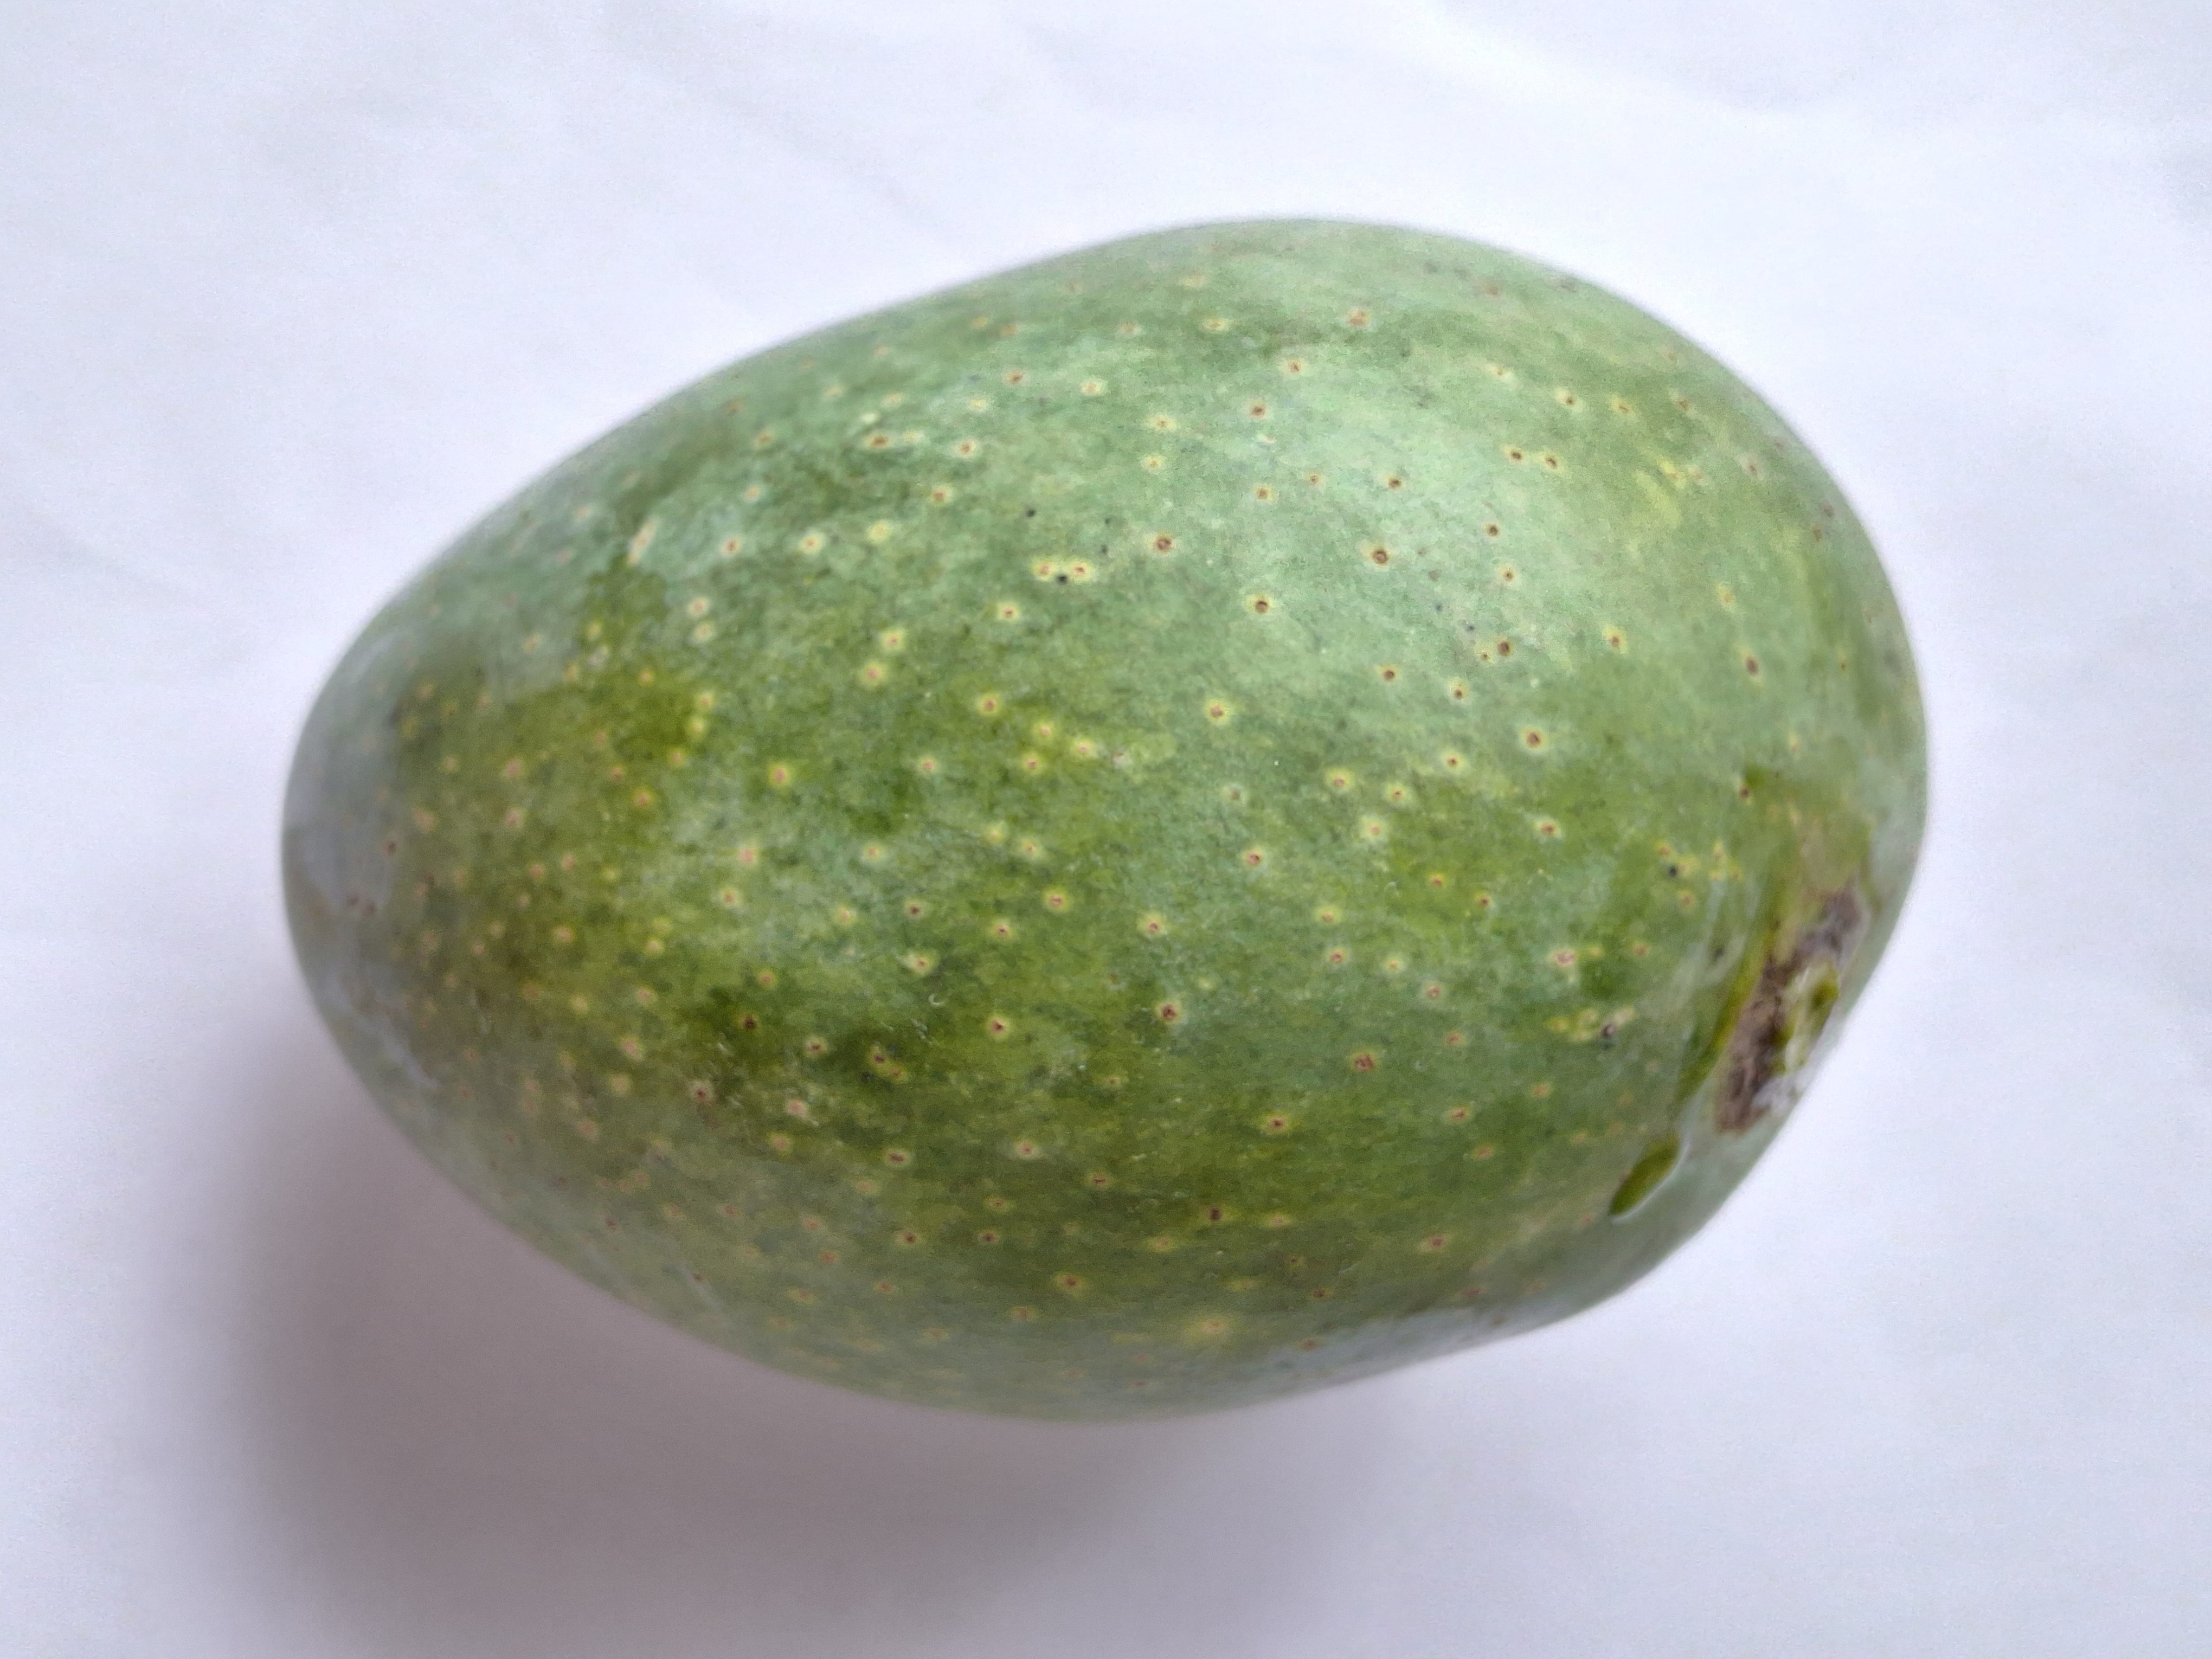
Mango variety: GopalBhog